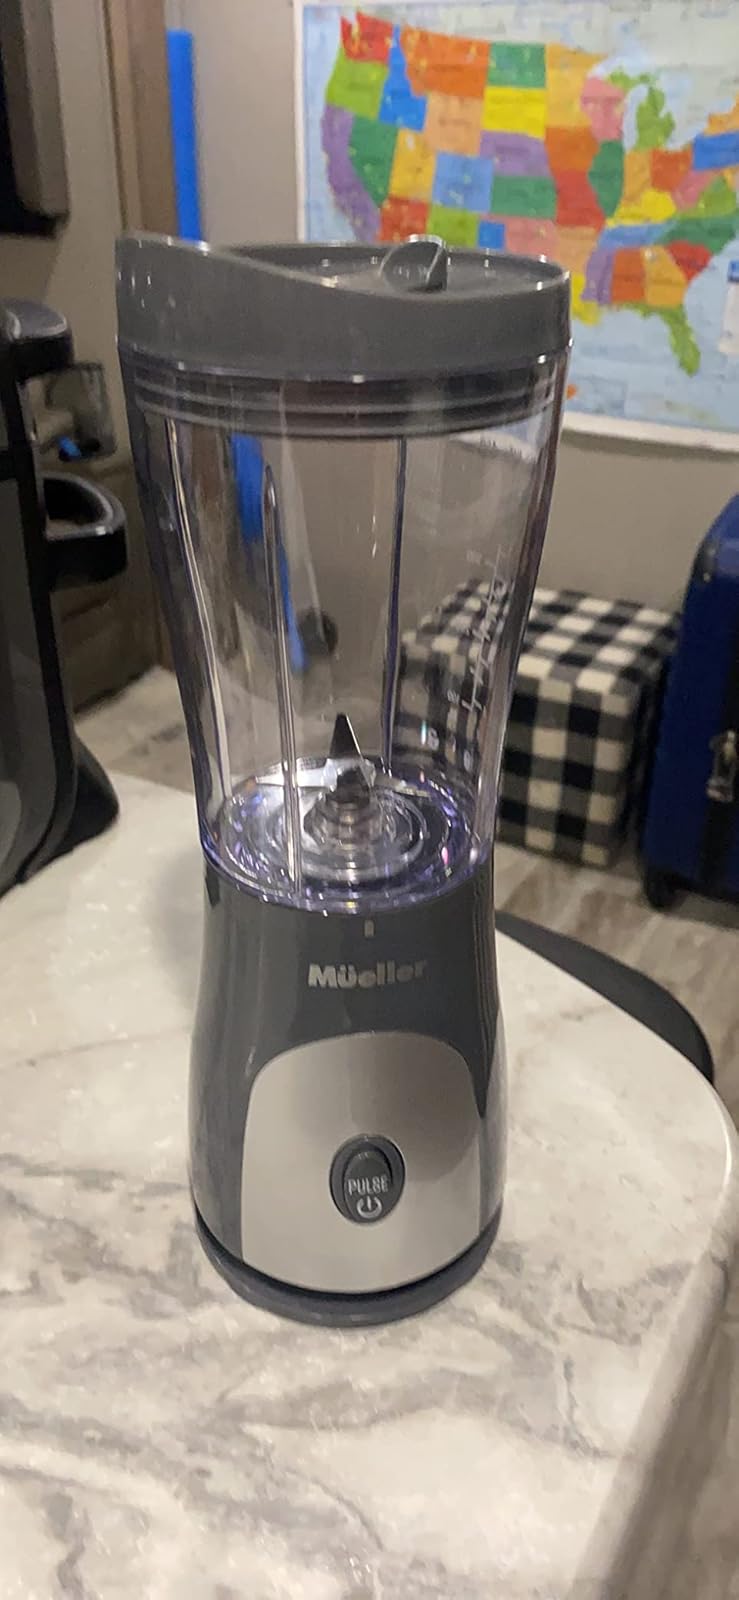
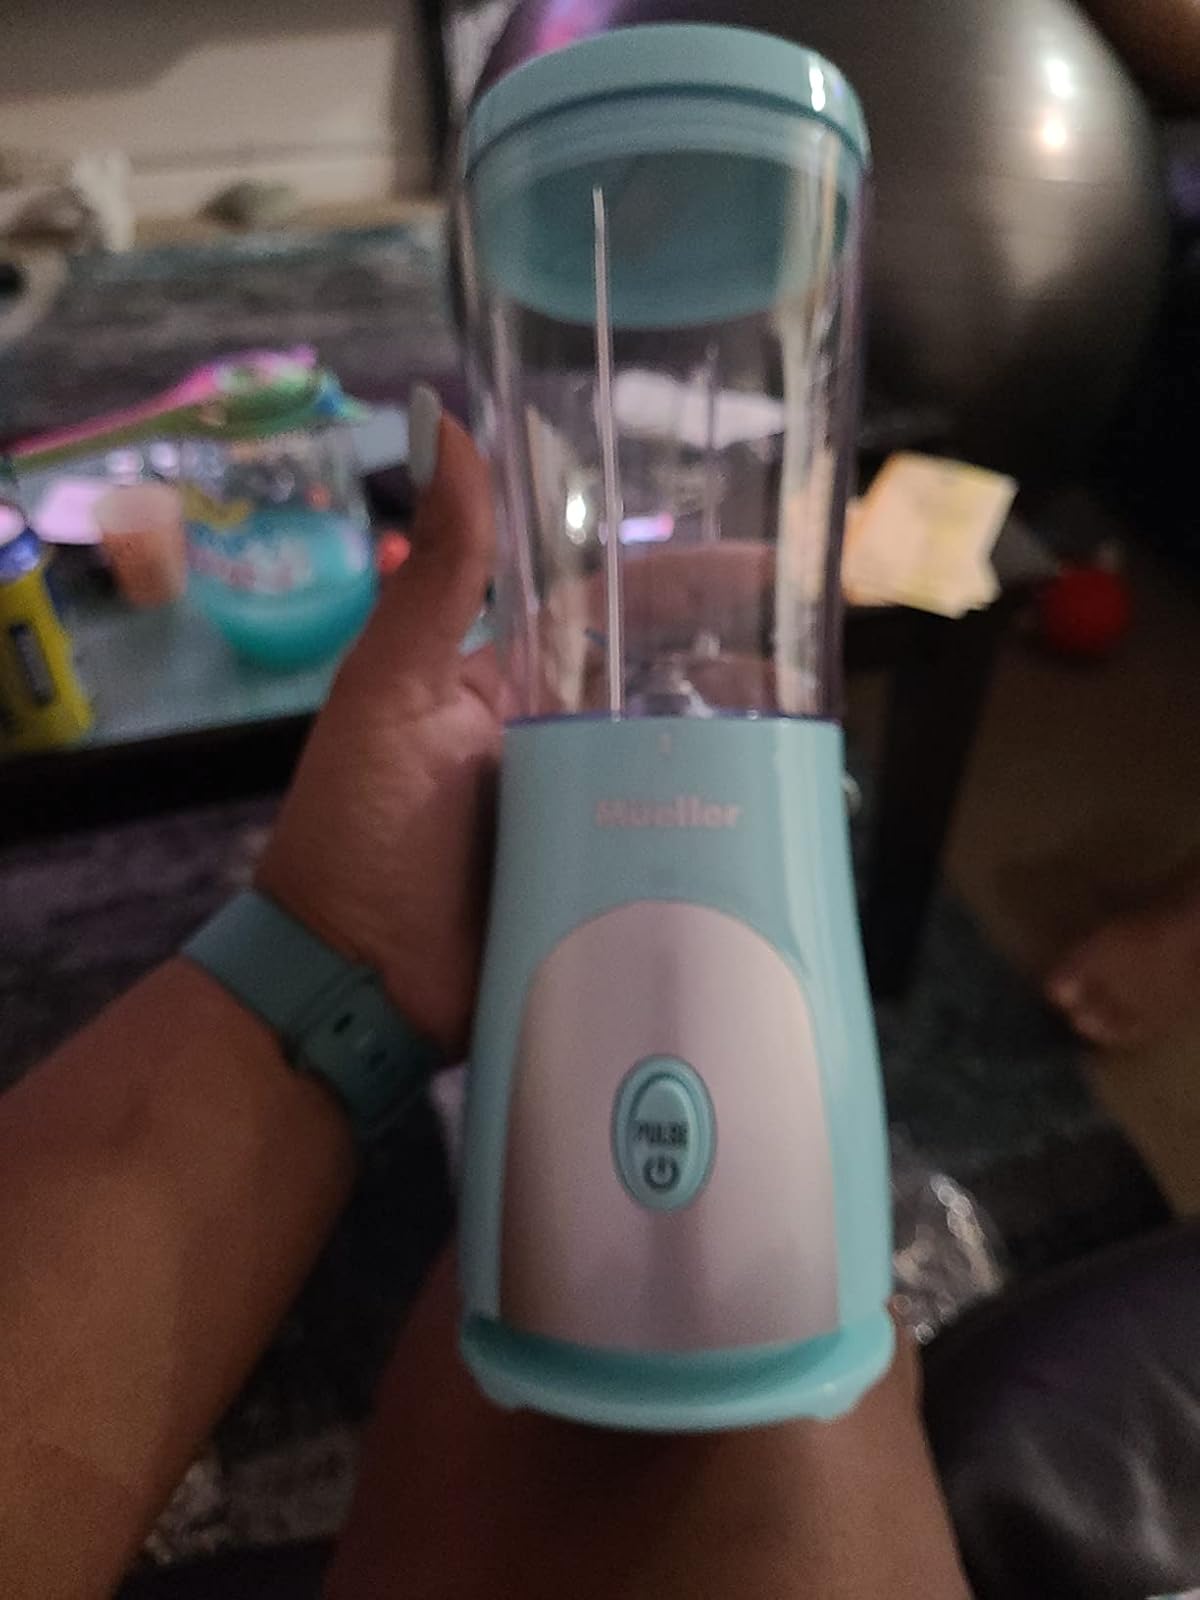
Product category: items_blender
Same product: no